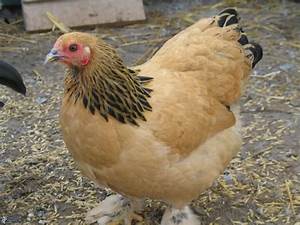
Label: gallina